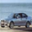
Label: automobile